Spanish Teen Rally

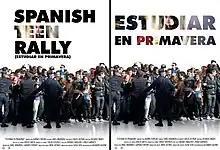
Poster

Spanish Teen Rally is a 2014 Spanish documentary film directed by . The film delves into the world of a group of teenagers whose protests in defense of Public Education triggered the so-called . It was the very first experience of protest for many of them and lead to their crash with reality. Not only did these teenagers become the symbol of the student protests throughout Spain; they also became a reflection of the youth's disenchantment facing an uncertain future in a country where the austerity policies are beginning to seriously affect society.